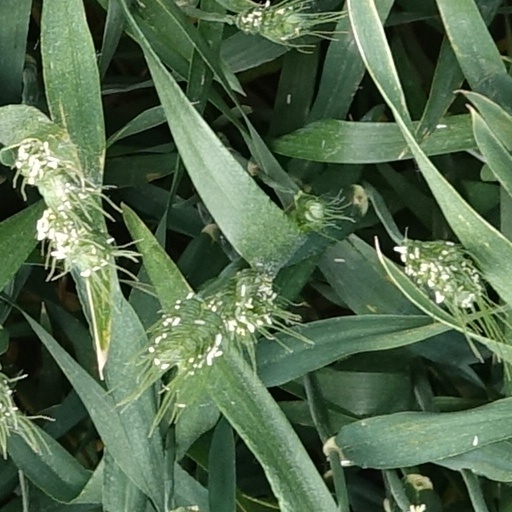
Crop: wheat